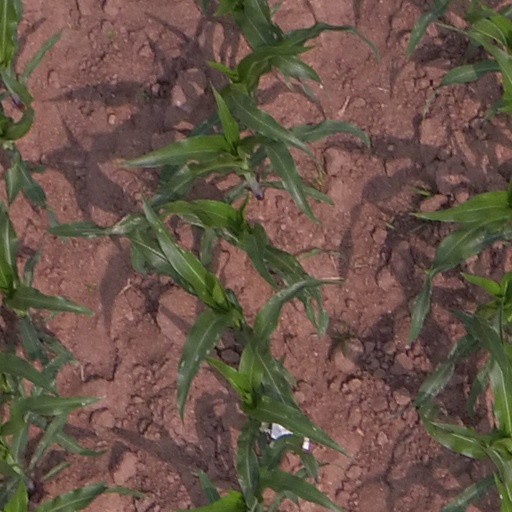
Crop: maize; corn